Thomas Uwins

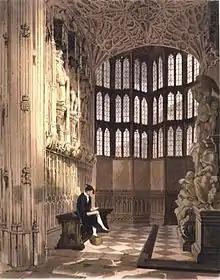
The Henry VII Chapel (1812 engraving)

Thomas Uwins (24 February 1782, in London – 26 August 1857) was a British portrait, subject, genre and landscape painter in watercolour and oil, and a book illustrator. He became a full member of the Old Watercolour Society and a Royal Academician, and held a number of high-profile art appointments including the librarian of the Royal Academy, Surveyor of Pictures to Queen Victoria and the Keeper of the National Gallery.